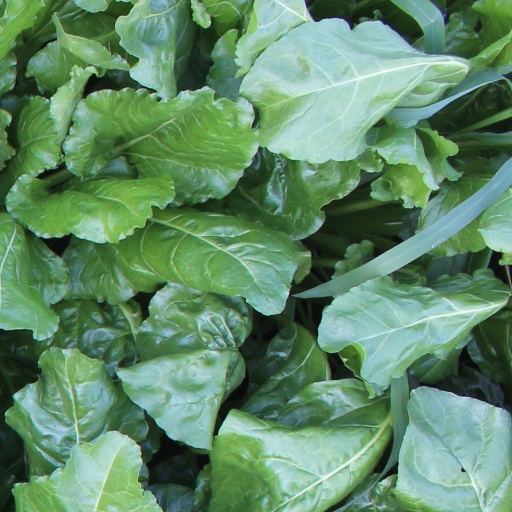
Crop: sugar beet